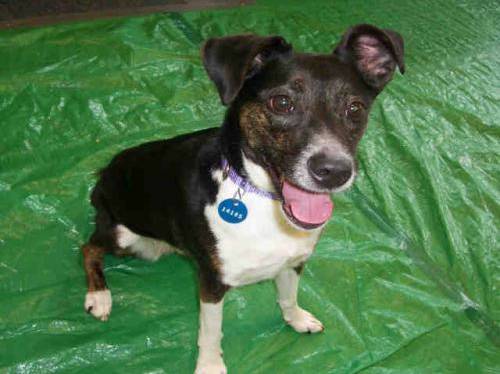
Label: dog